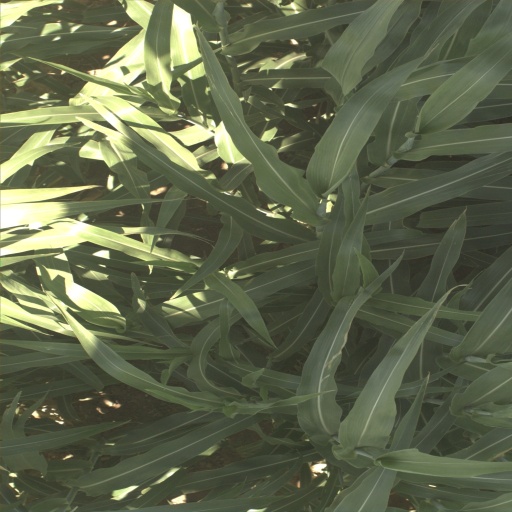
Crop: sorghum